Backward running

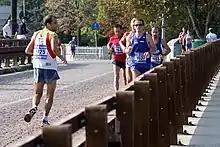
A marathon participant running backwards

Backward running, also known as backwards running, running backwards, reverse running, retro running, or retro locomotion is the act of running in reverse, so that one travels in the direction one's back is facing rather than one's front. It is classed as a "retro movement", the reverse of a normal movement.